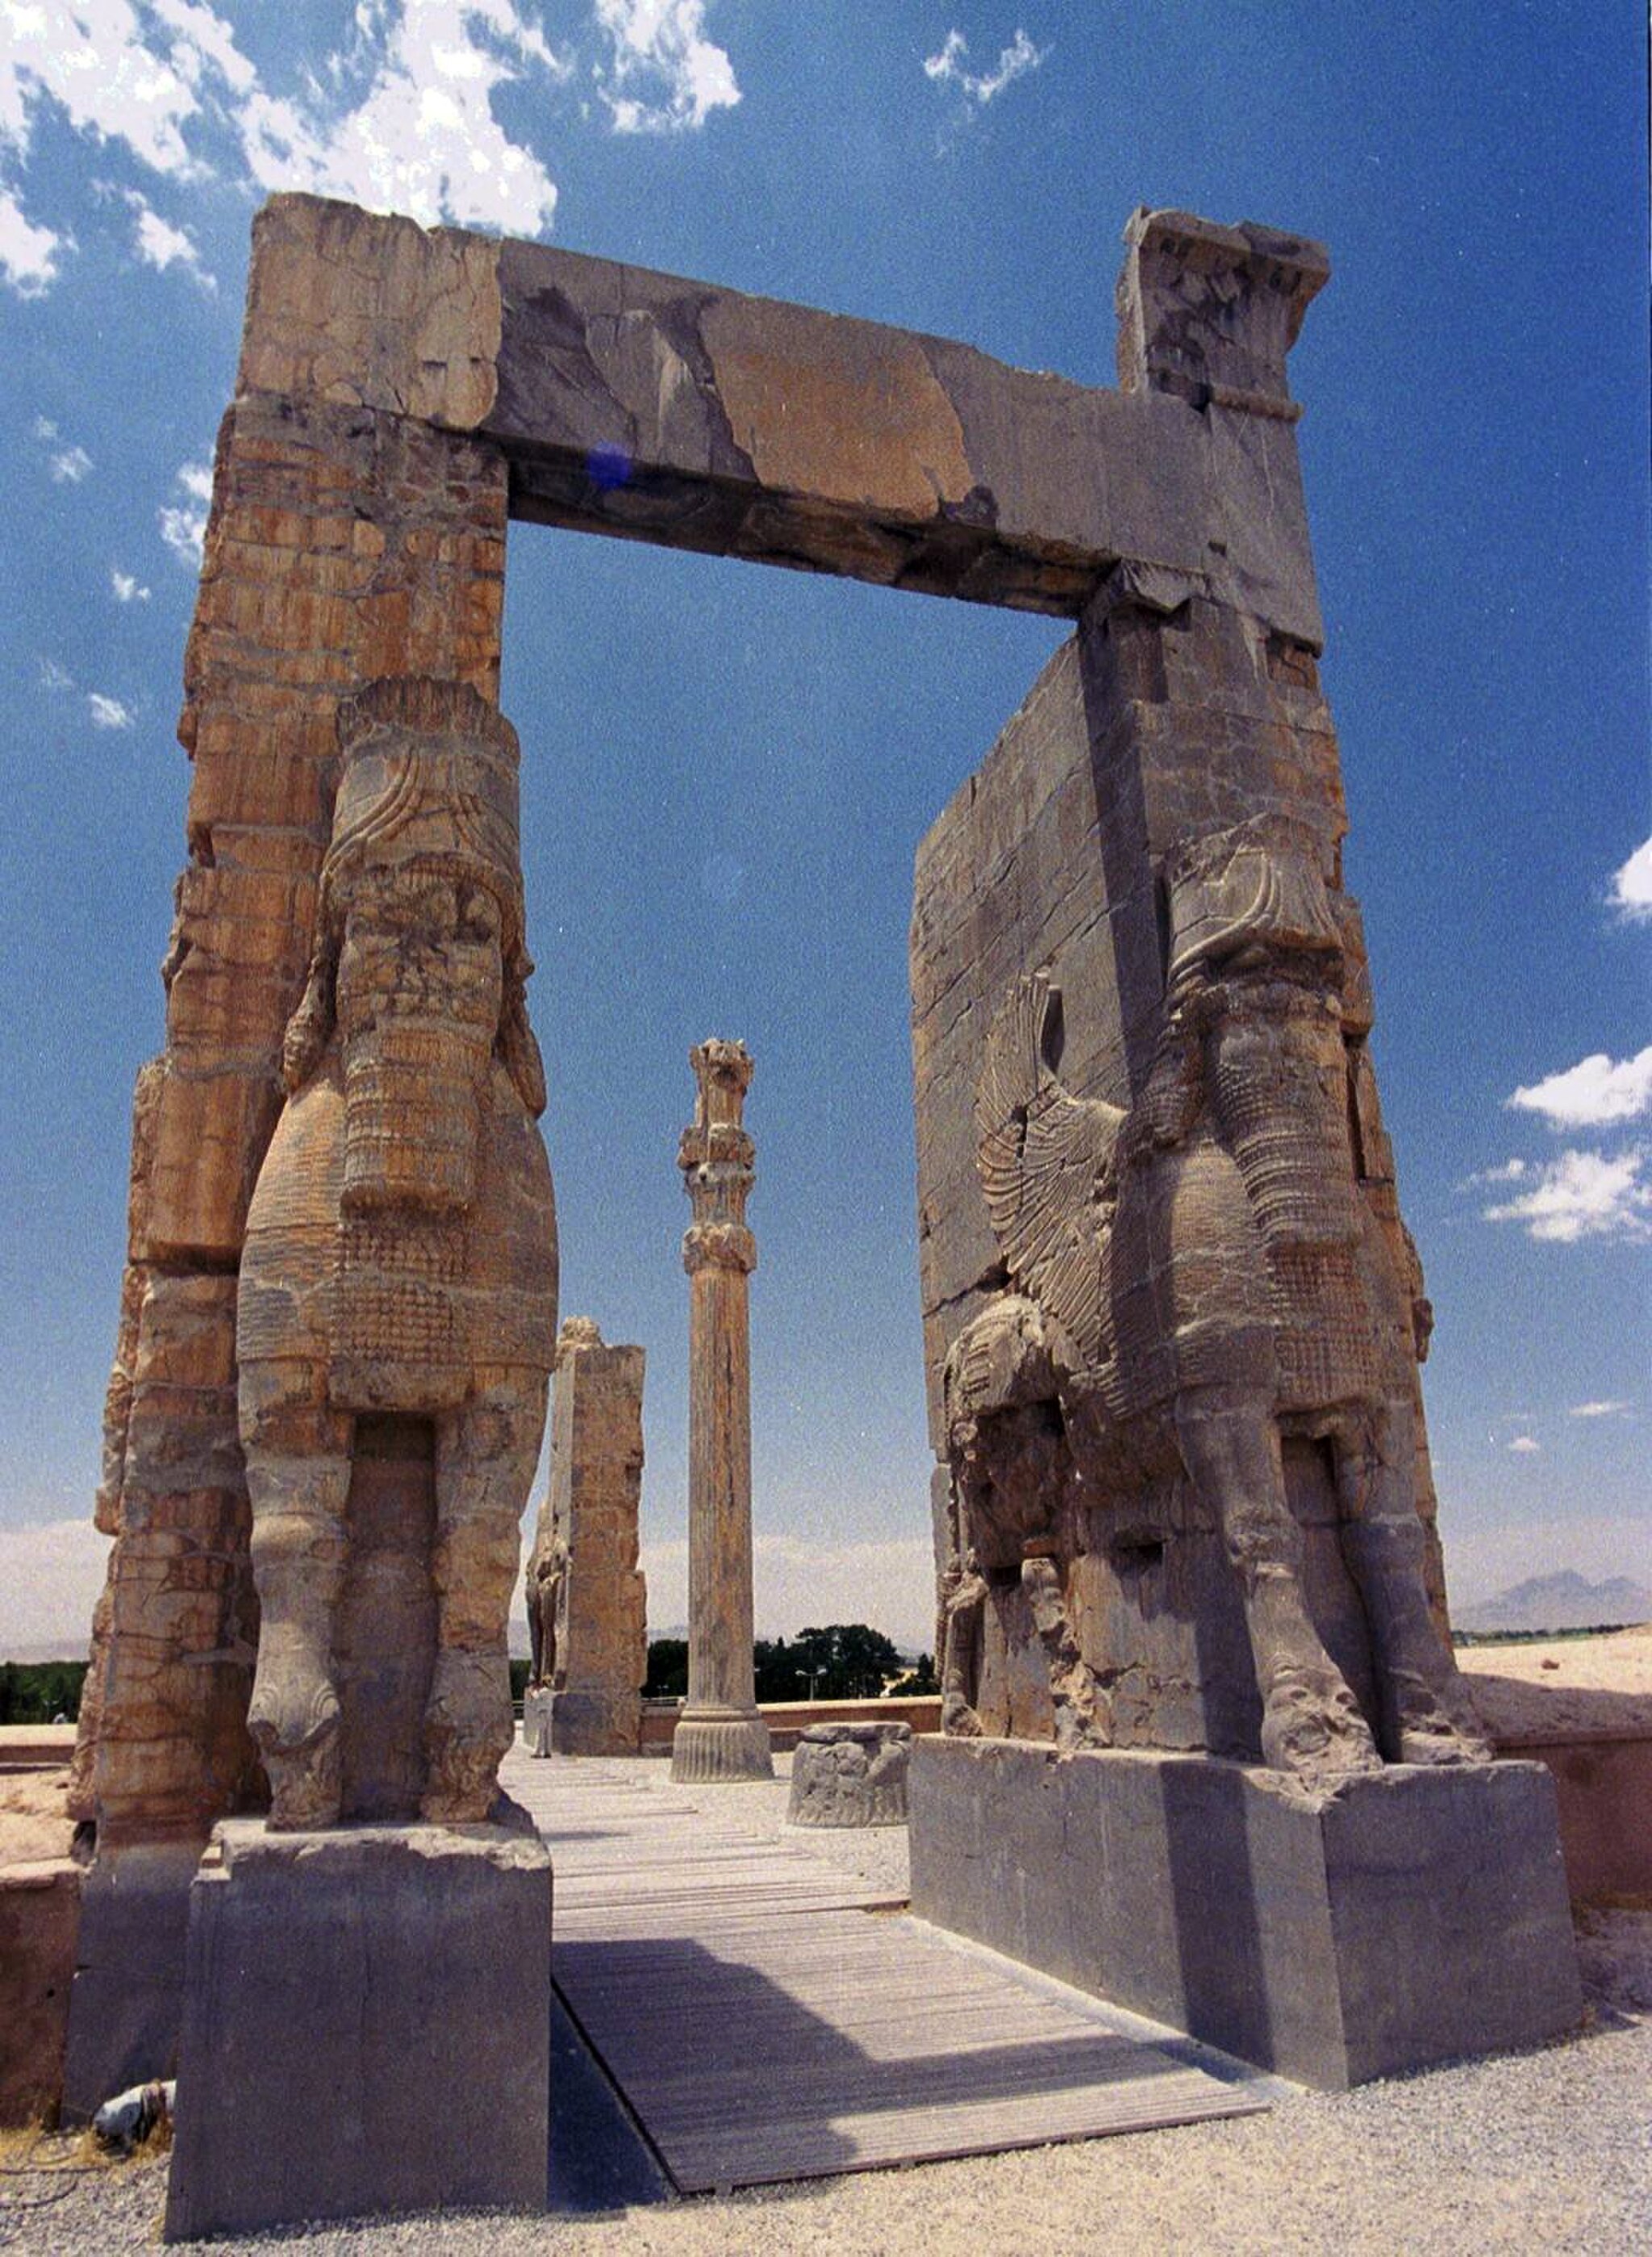
Title: Persepolis (1250228990)
Description: Persepolis
Date: 2010-10-14 22:09
Categories: Gate of All Nations, Flickr images reviewed by FlickreviewR, Files with coordinates missing SDC location of creation